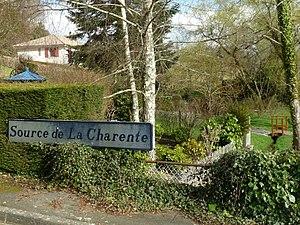
la source de la Charente à Chéronnac, Haute-Vienne, France
Chéronnac est une commune française située dans le département de la Haute-Vienne, en région Nouvelle-Aquitaine.